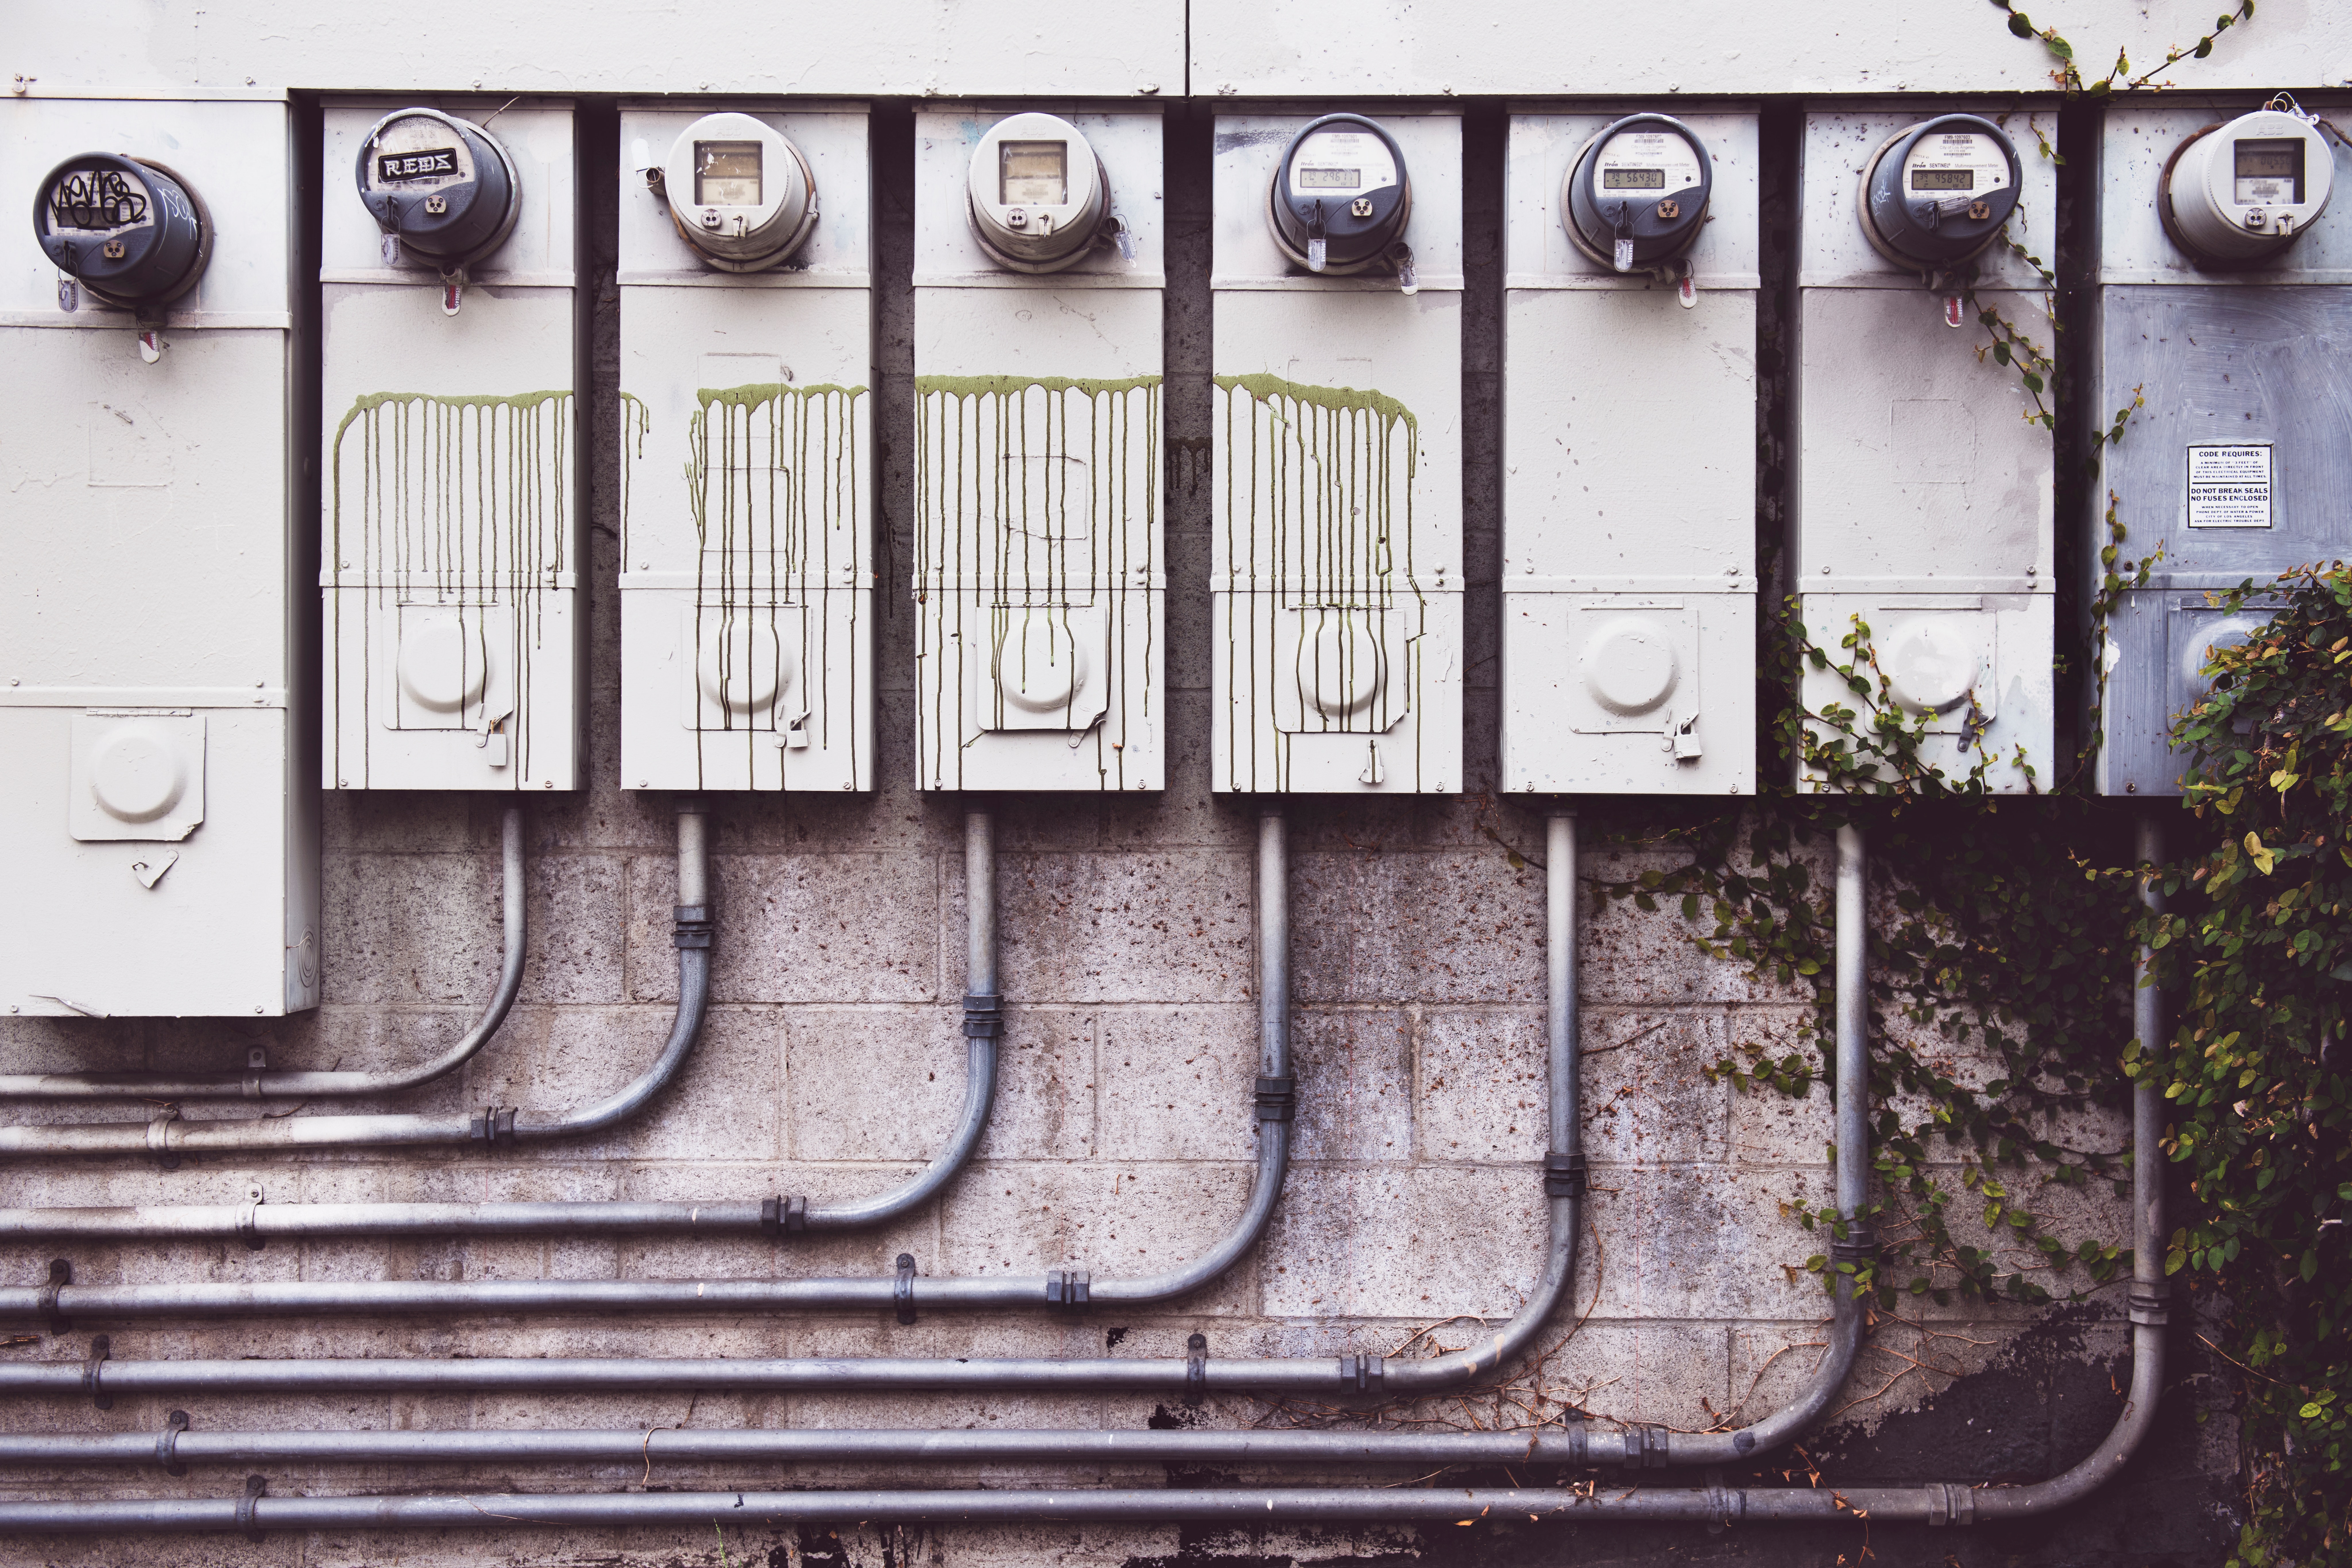
iron, text, wall, font, architecture, metal, facade, wood, door